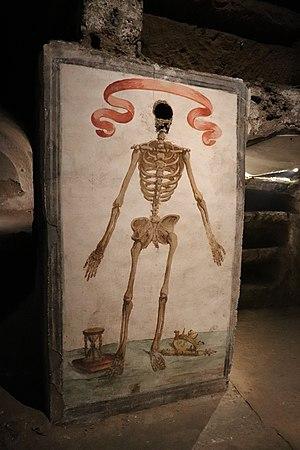
La basilique Santa Maria della Sanità est une église de Naples située dans le quartier dit rione Sanità et érigée selon les plans du frère dominicain Giuseppe Nuvolo entre 1602 et 1613, au-dessus des catacombes de Saint Gaudiose.